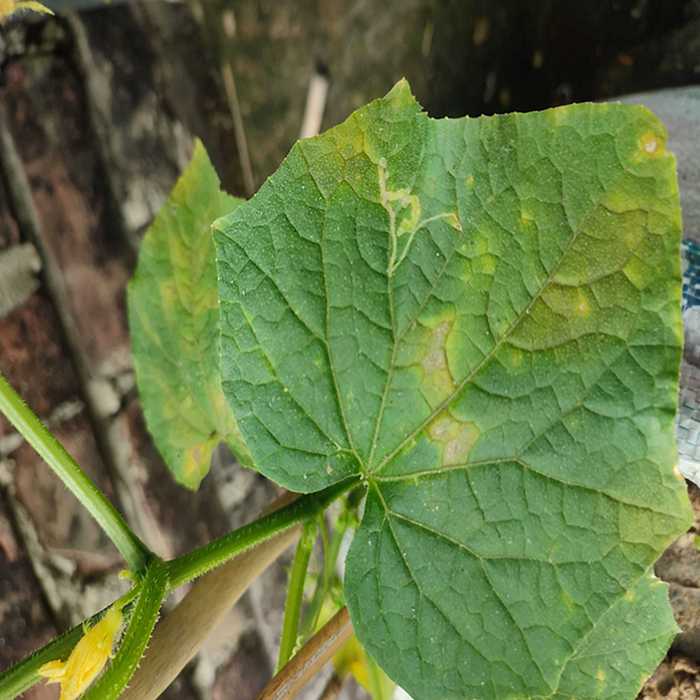
Plant: Cucumber
Label: Downy mildew